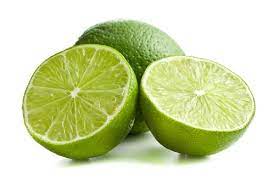
Nataal bi ma jot nag gis naa ci ay limoŋ. Limoŋ yi dañu nëtëx. Benn bi dañu ko xar ñaari xaaj yi dend waaye beneen bi kenn xaru ko. Limoŋ yu nëtëx la. Loolu laa gis ci nataal bi.